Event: Nepal Earthquake
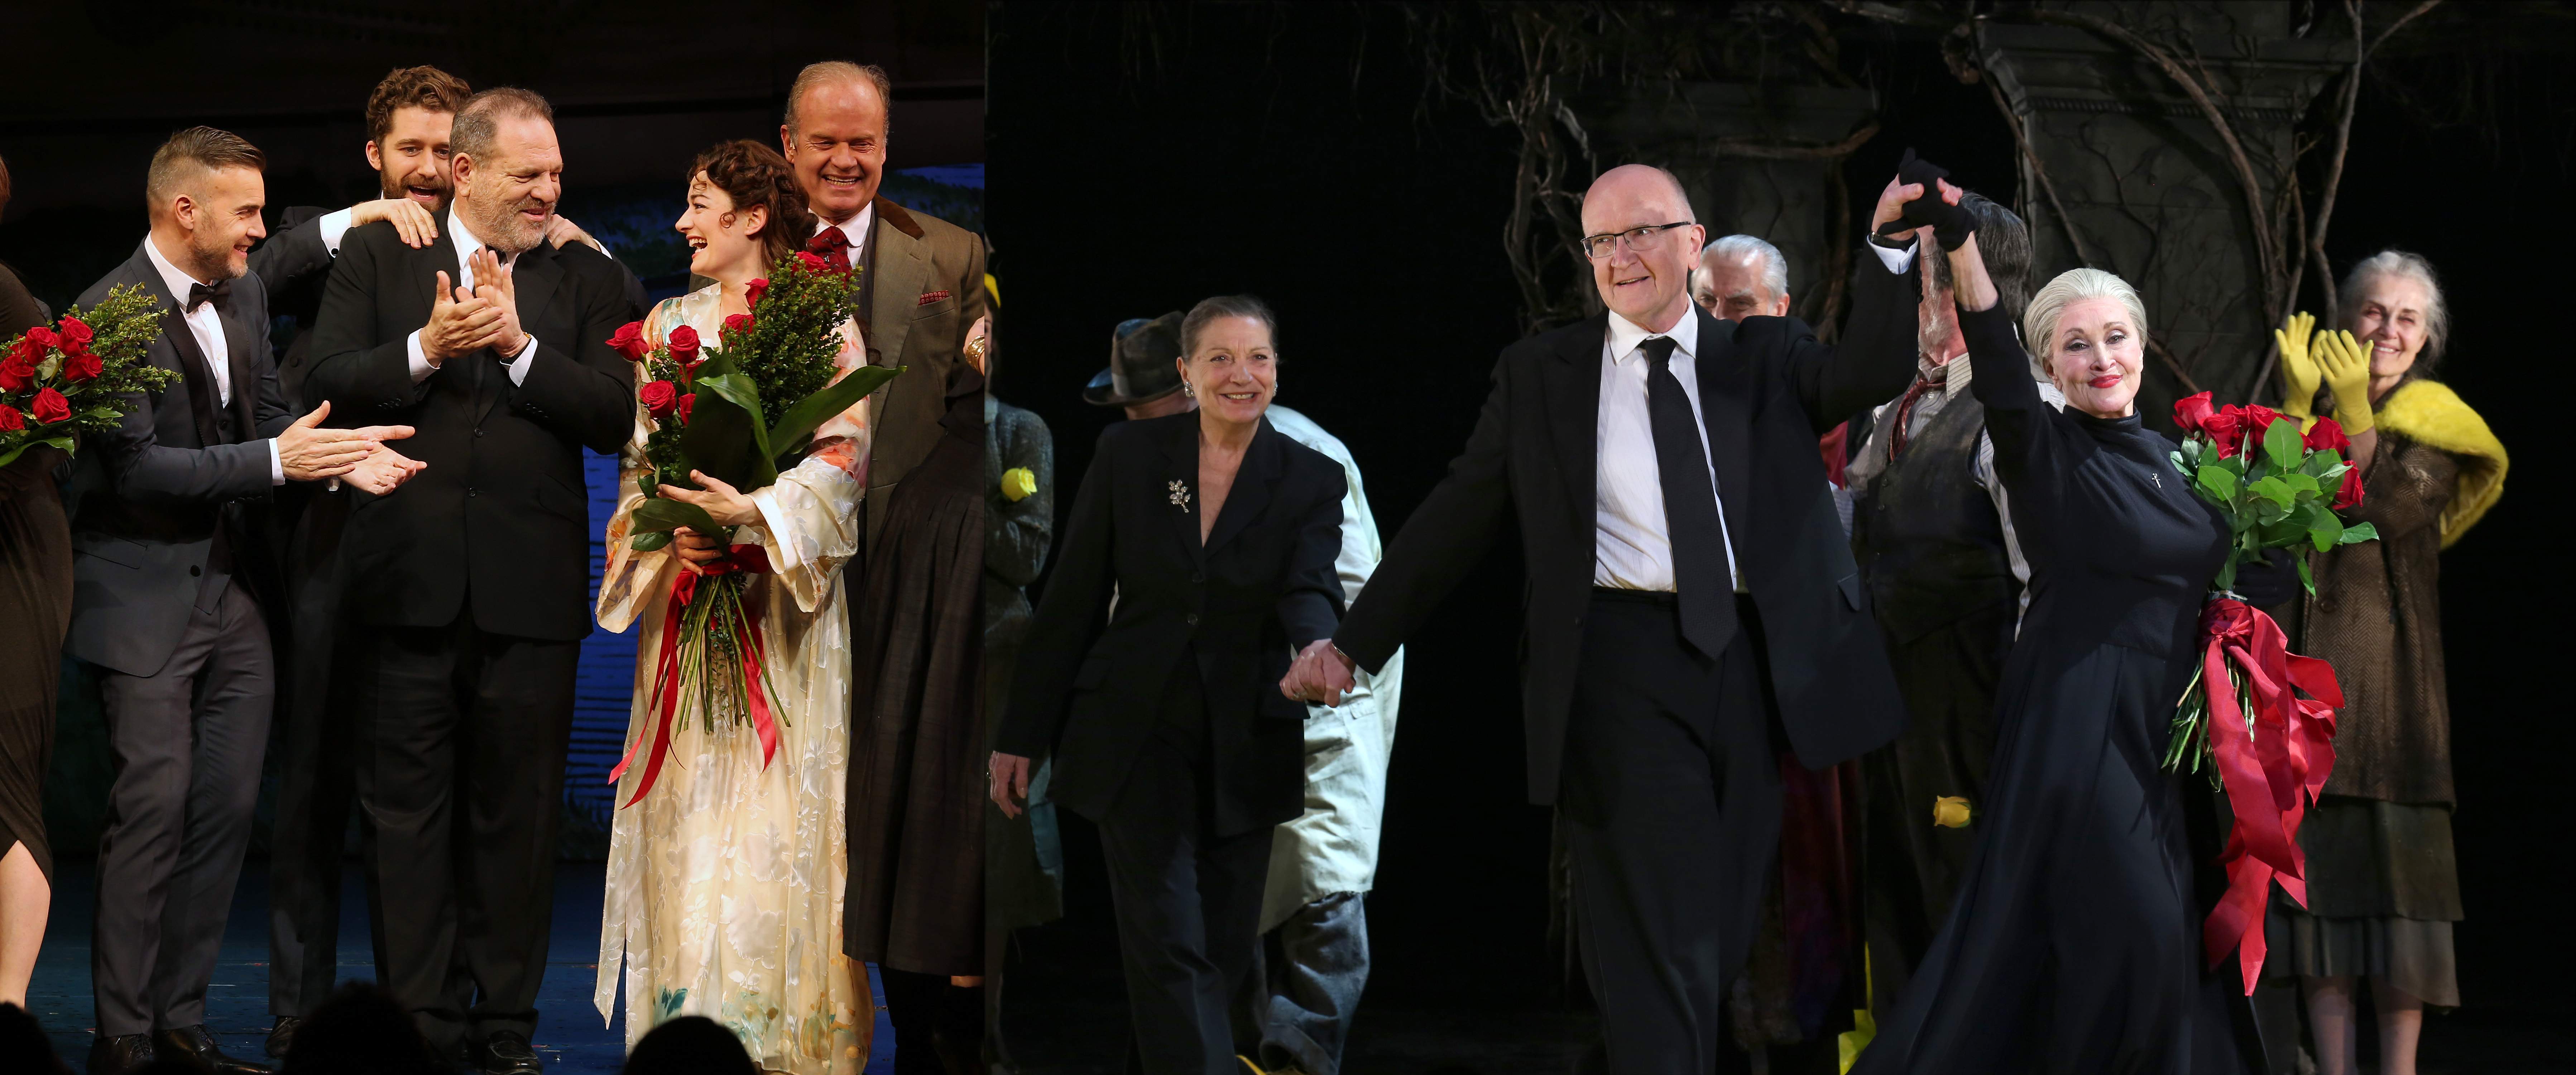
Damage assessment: no_damage